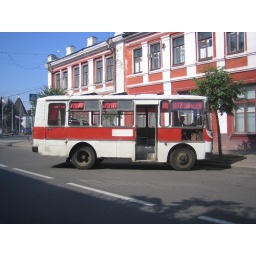
Color-coordinated bus and building in Yaroslav.